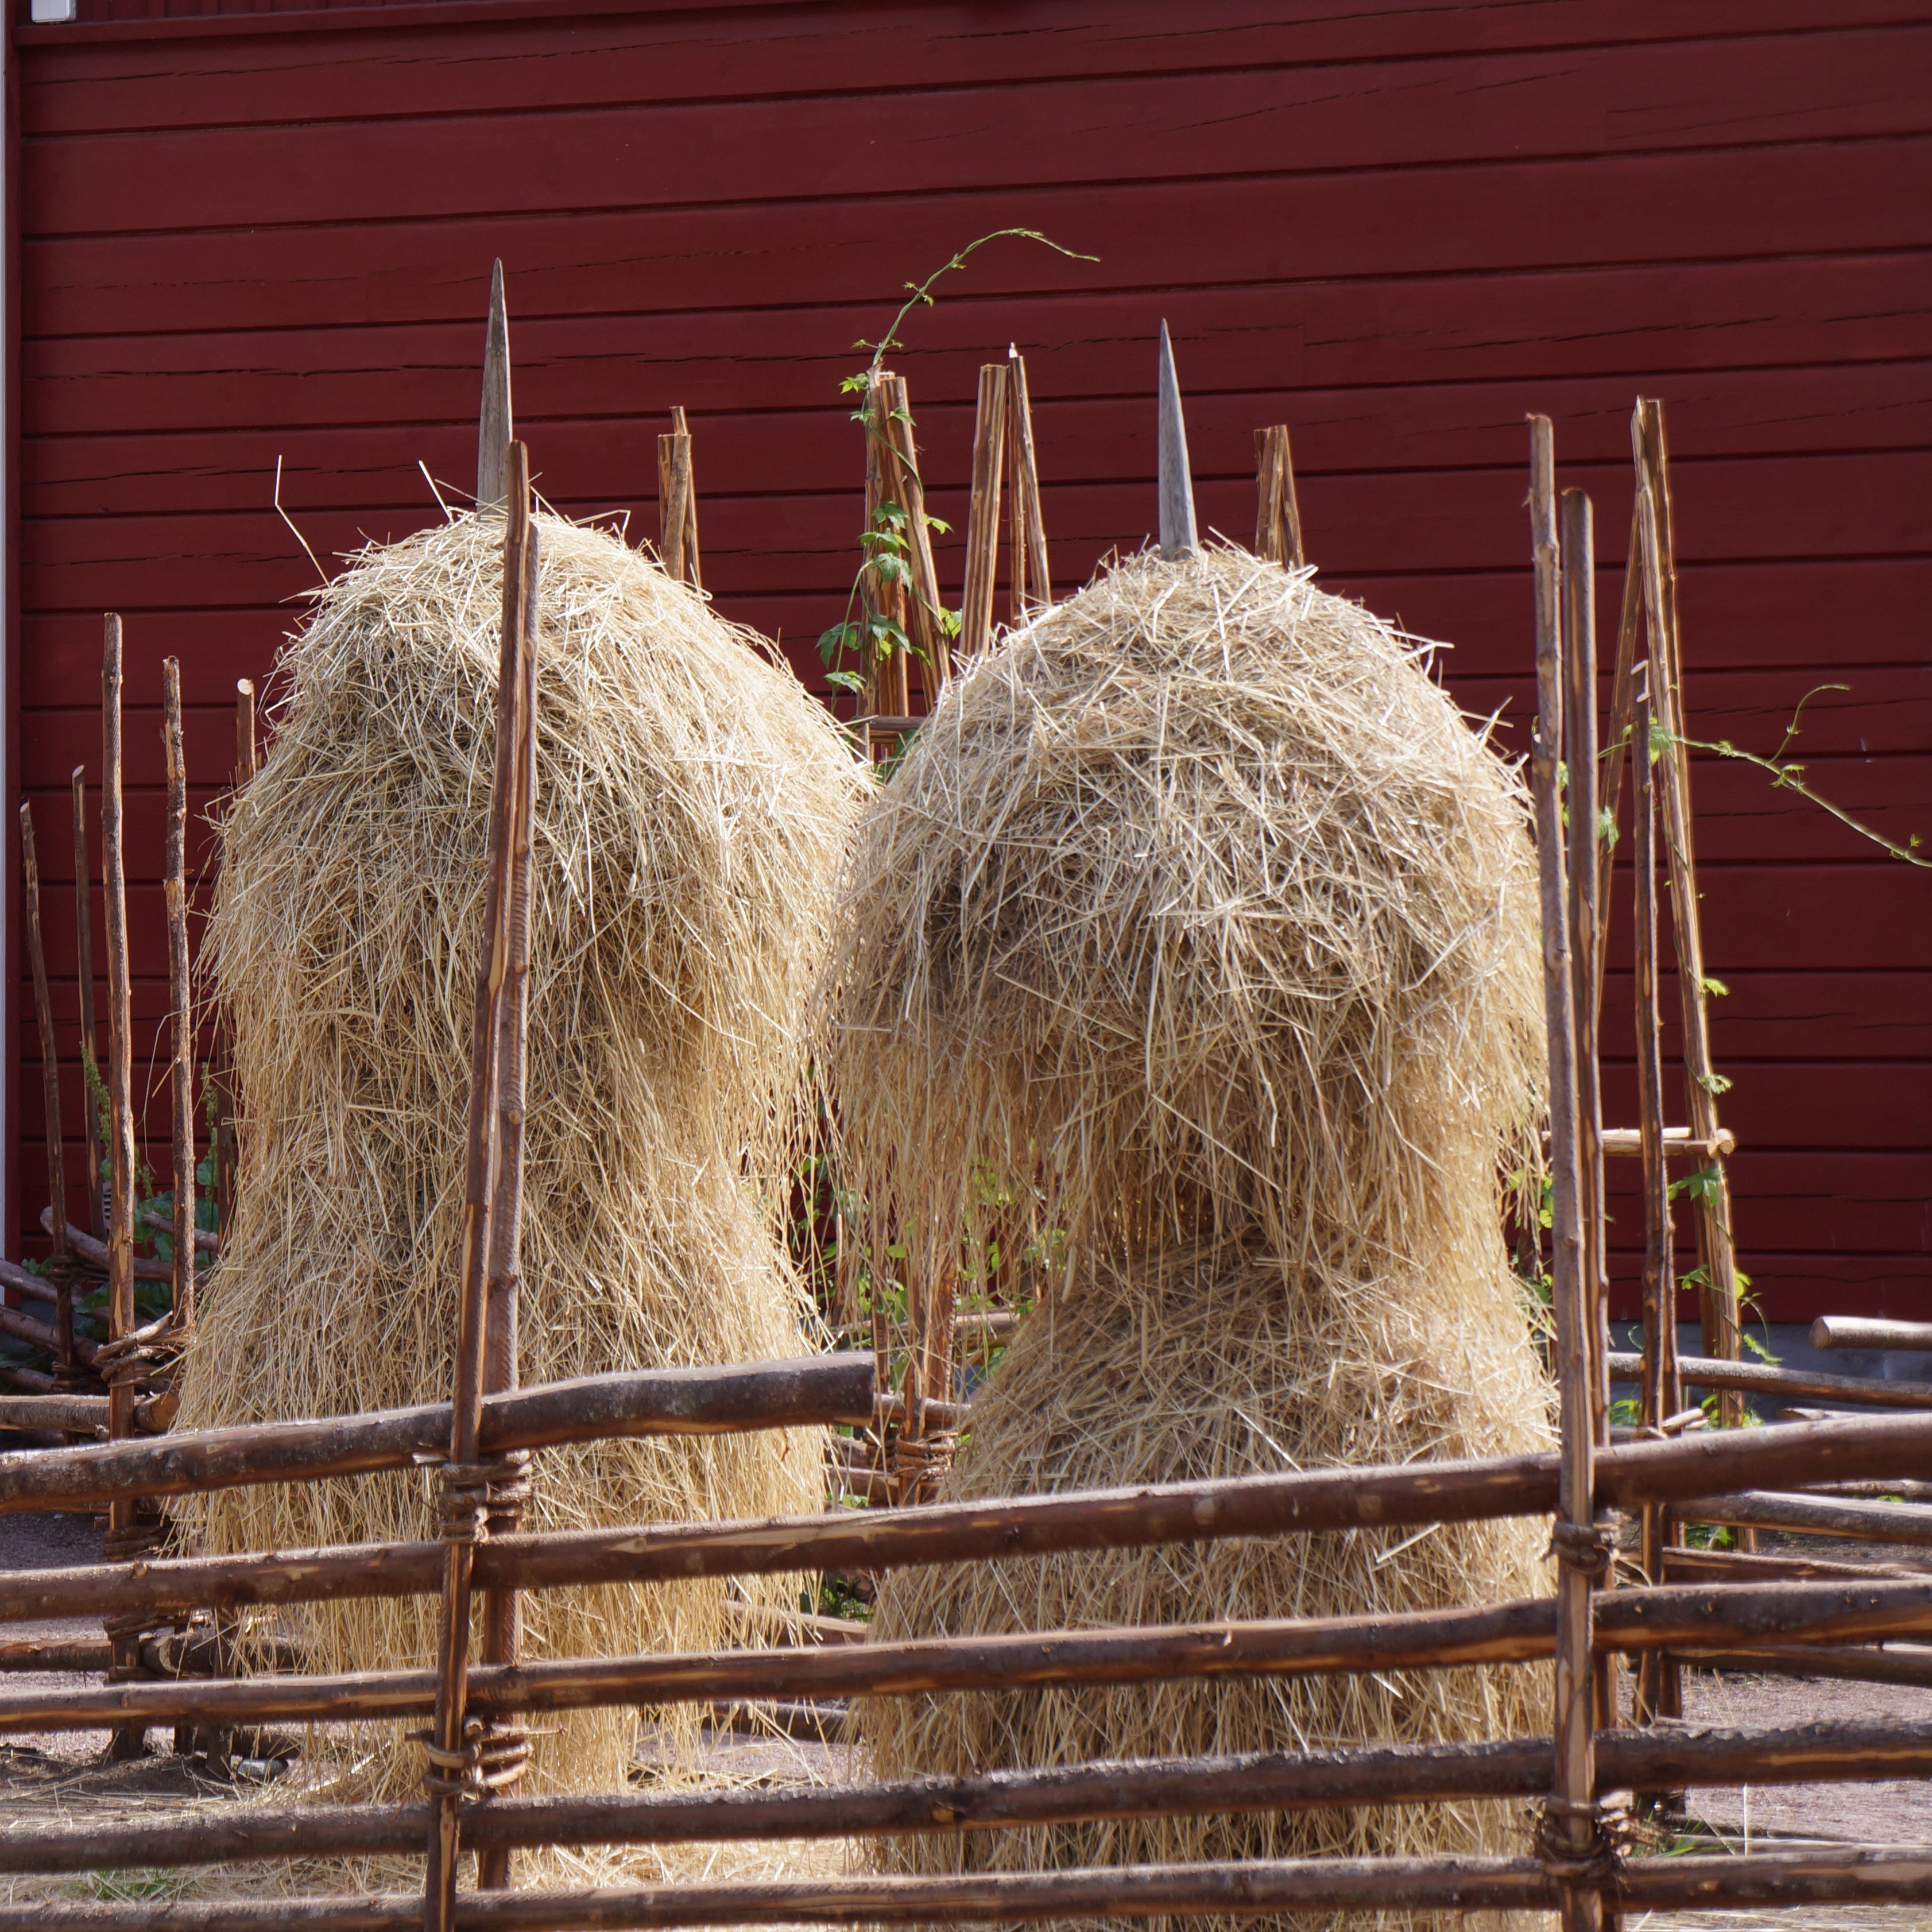
wood, hay, agriculture, straw, haymaking, finnish, old time, hay pole, plug fence, animal's, cow food